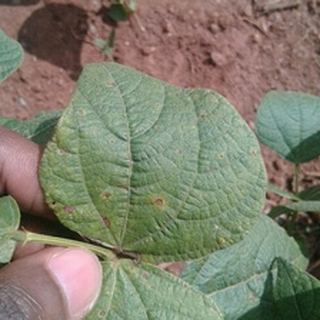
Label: bean_rust